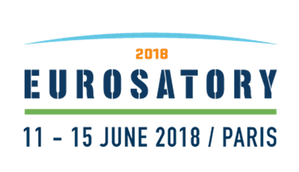
Logo Eurosatory 2018